Mycalesis anaxias

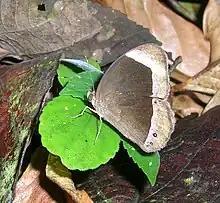
Dry-season form

Wet-season form: male and female: Upperside dull Vandyke brown, paler in the female; subterminal and terminal fine lines on both forewings and hindwings fulvescent (tawny): cilia brown. Forewing with an oblique white preapical short band not quite reaching either the costa or the termen. Underside: forewing: basal area up to the white band, and in a transverse line from lower end of band to dorsum, blackish brown; terminal margin beyond broadly paler brown; a white-centred fulvous-ringed black ocellus in interspace 2, and two preapical, smaller similar ocelli, followed by a very sinuous subterminal and a straighter terminal dark brown line. Hindwing: basal two-thirds blackish brown, terminal border broadly paler, bearing normally seven ocelli similar to those on the forewing, and subterminal and terminal dark brown lines.